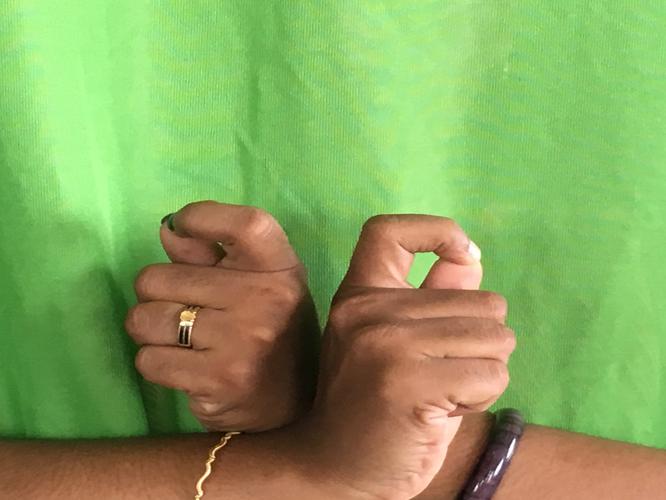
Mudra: Berunda
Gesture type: double_hand